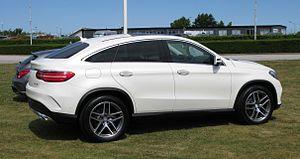
Le Mercedes-Benz Classe GLE est une gamme d'automobile SUV routier et SUV coupé du constructeur allemand Mercedes-Benz. Dérivée de la Classe E Type 213, la première génération est lancée en septembre 2015, puis la seconde en 2018.